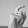
ASL letter: X